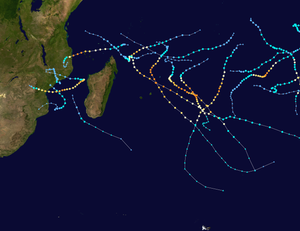
La saison cyclonique 2018-2019 dans l'océan Indien sud-ouest devait s'étendre officiellement du 15 novembre 2018 au 30 avril 2019, à l'exception de l'île Maurice et des Seychelles, dont la saison se terminerait le 15 mai 2019. Ces dates délimitent traditionnellement la période de l'année durant laquelle la plupart des cyclones tropicaux et subtropicaux se forment dans le bassin qui est à l'ouest de 90° E et au sud de l'équateur. La formation de cyclones dans ce bassin est surveillée par le Centre météorologique régional spécialisé cyclones de La Réunion.